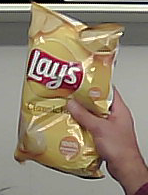
Product: lays_classic